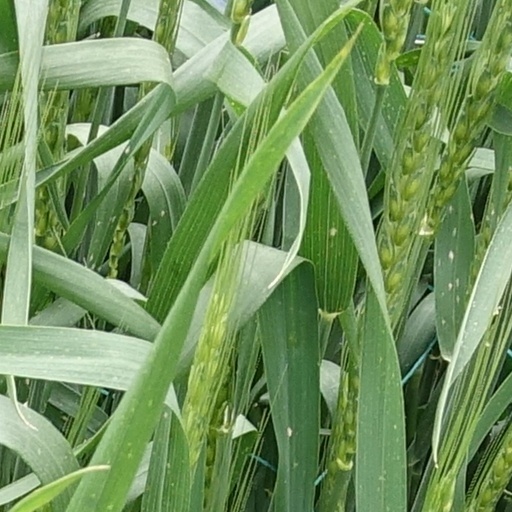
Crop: wheat